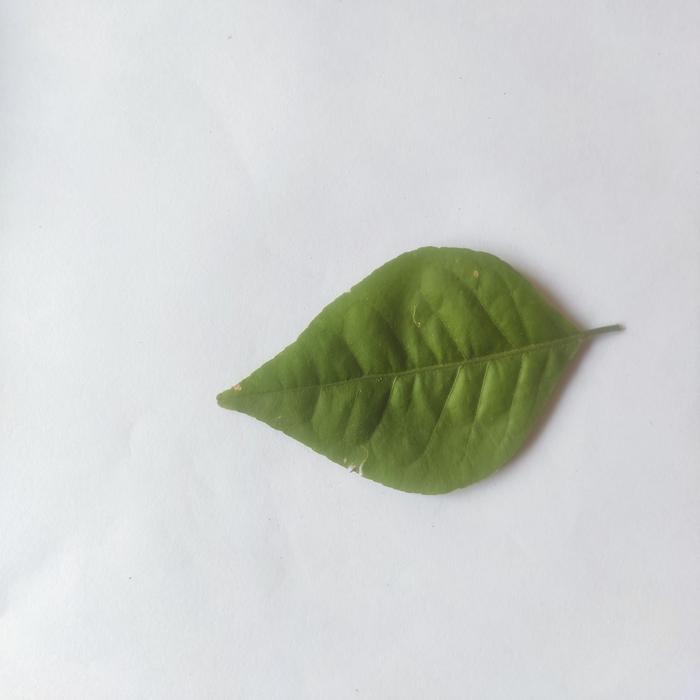
Crop: Aegle Marmelos
Leaf condition: Healthy_Leaf